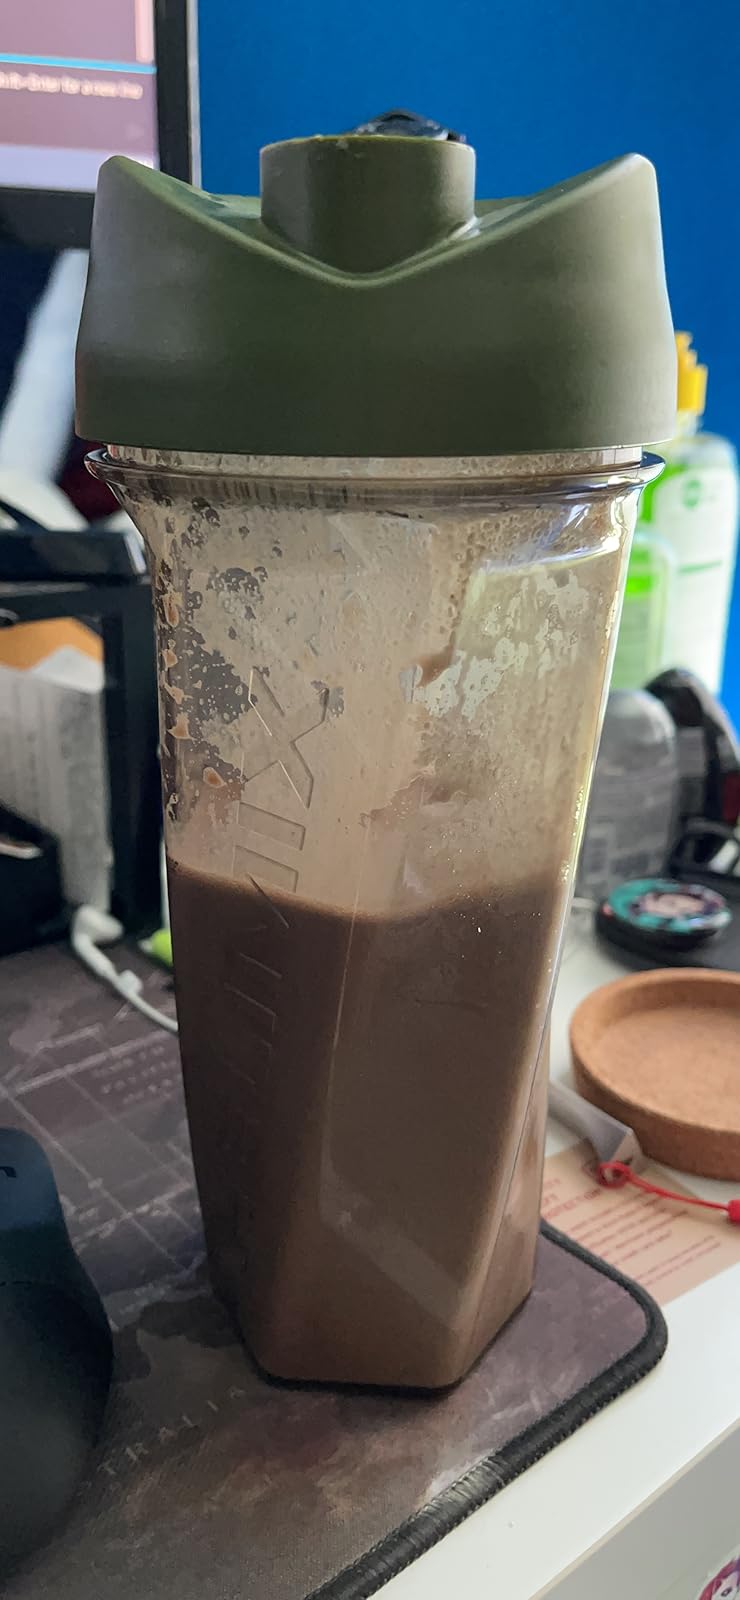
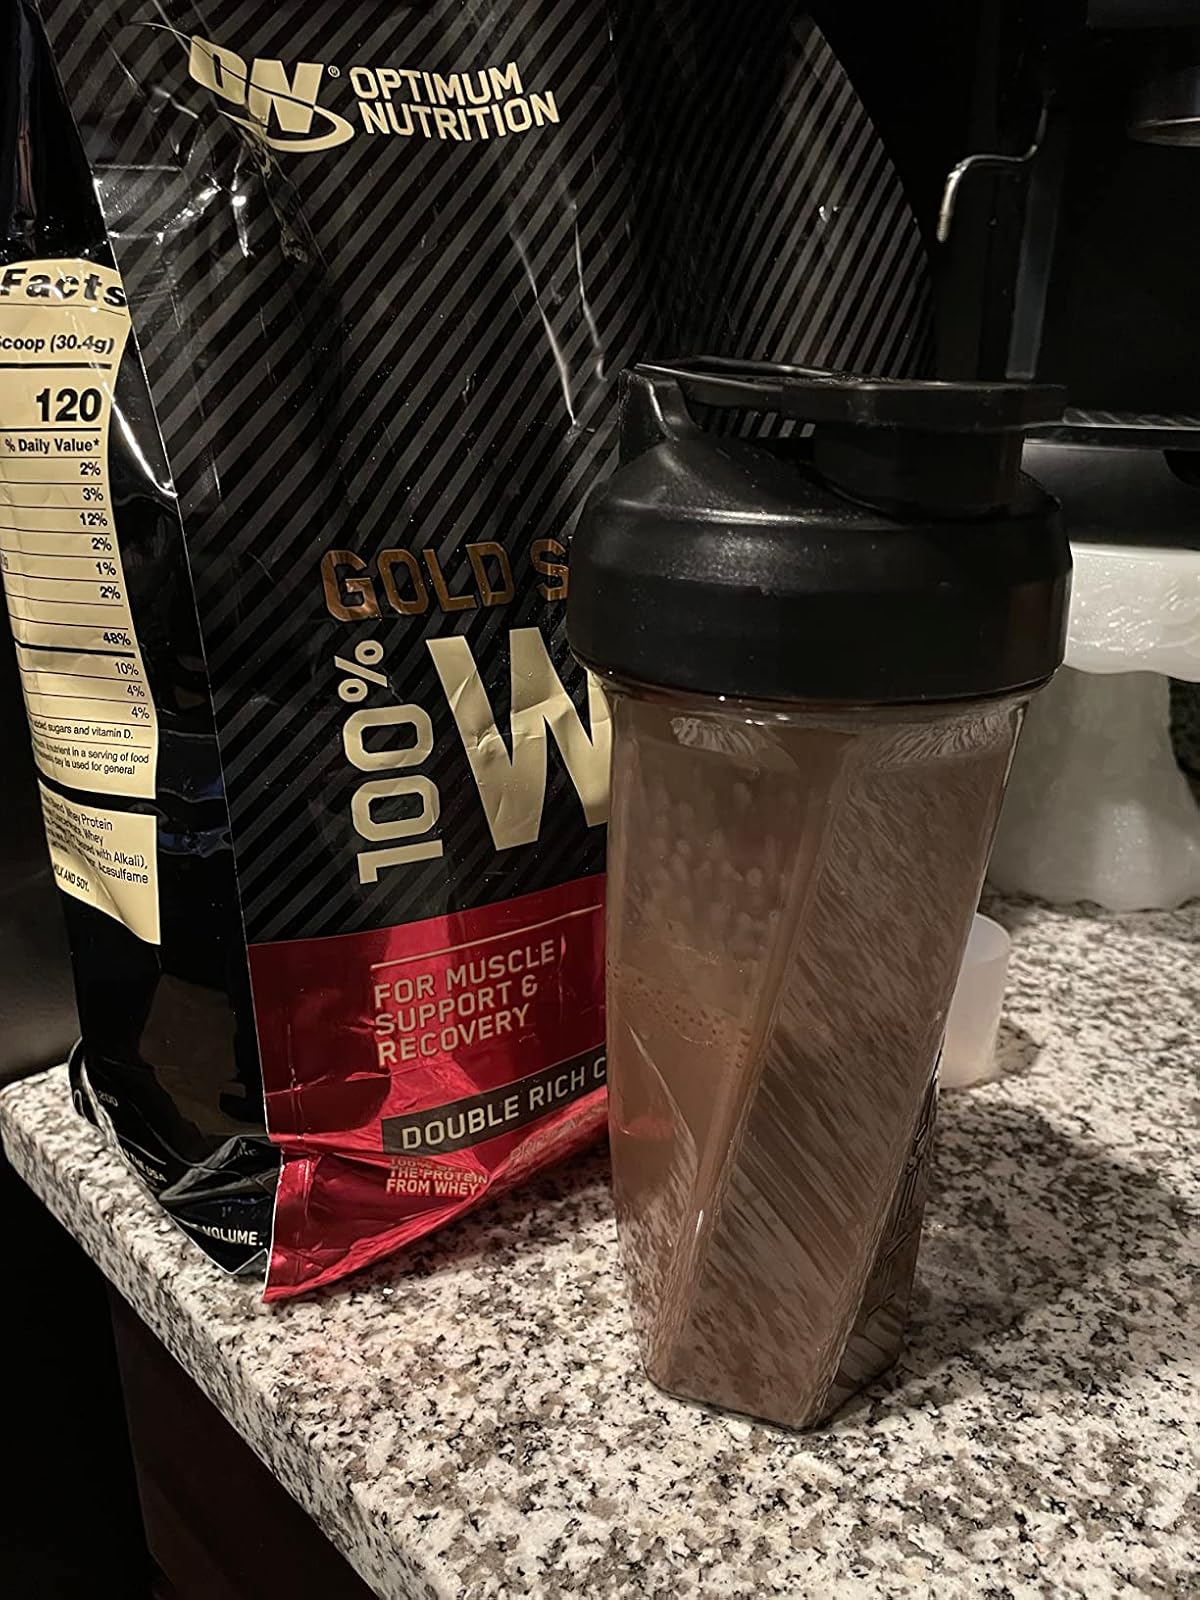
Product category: items_blender
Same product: no